Donald F. Steiner

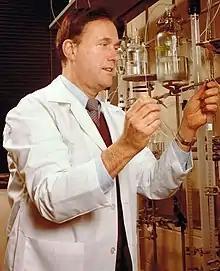
Steiner in his lab in the mid-1970s

Donald Frederick Steiner (July 15, 1930 – November 11, 2014) was an American biochemist and a professor at the University of Chicago.